Ihor Kozlovskyi

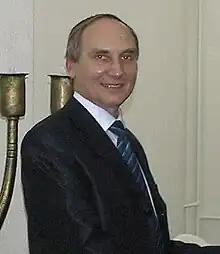
Kozlovskyi in 2005

Ihor Anatoliyovych Kozlovskyi (16 February 1954 – 6 September 2023) was a Ukrainian scholar, theologian, candidate of historical sciences, writer and public figure. He was a full member of the Donetsk branch of the Shevchenko Scientific Society in Ukraine from 2019. He was also a senior researcher of the Department of Religious Studies of the Hryhorii Skovoroda Institute of Philosophy of the National Academy of Sciences of Ukraine.